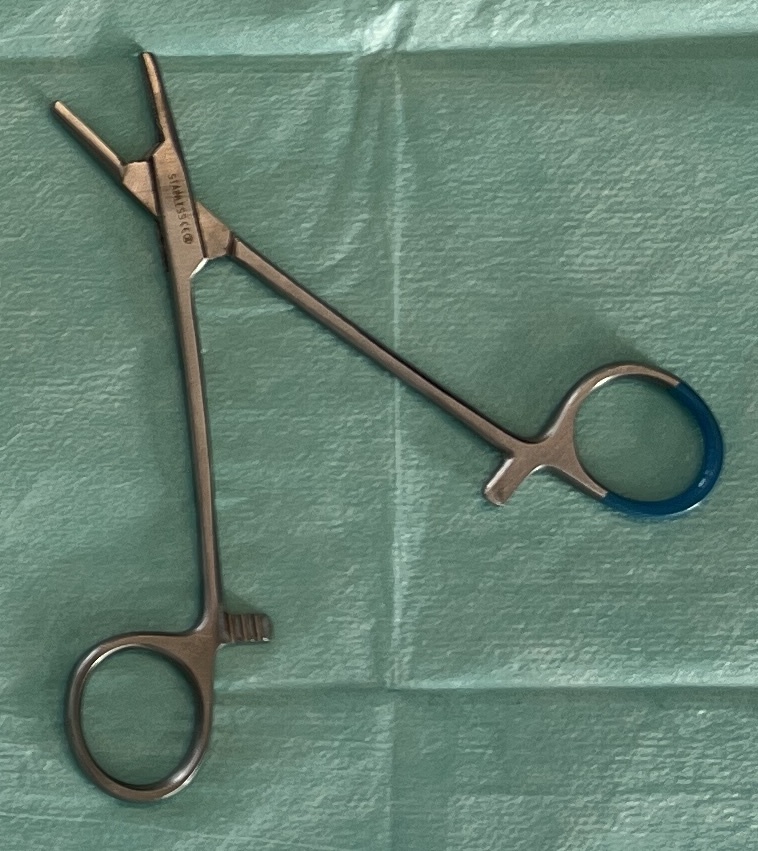
Hinged instrument state: open